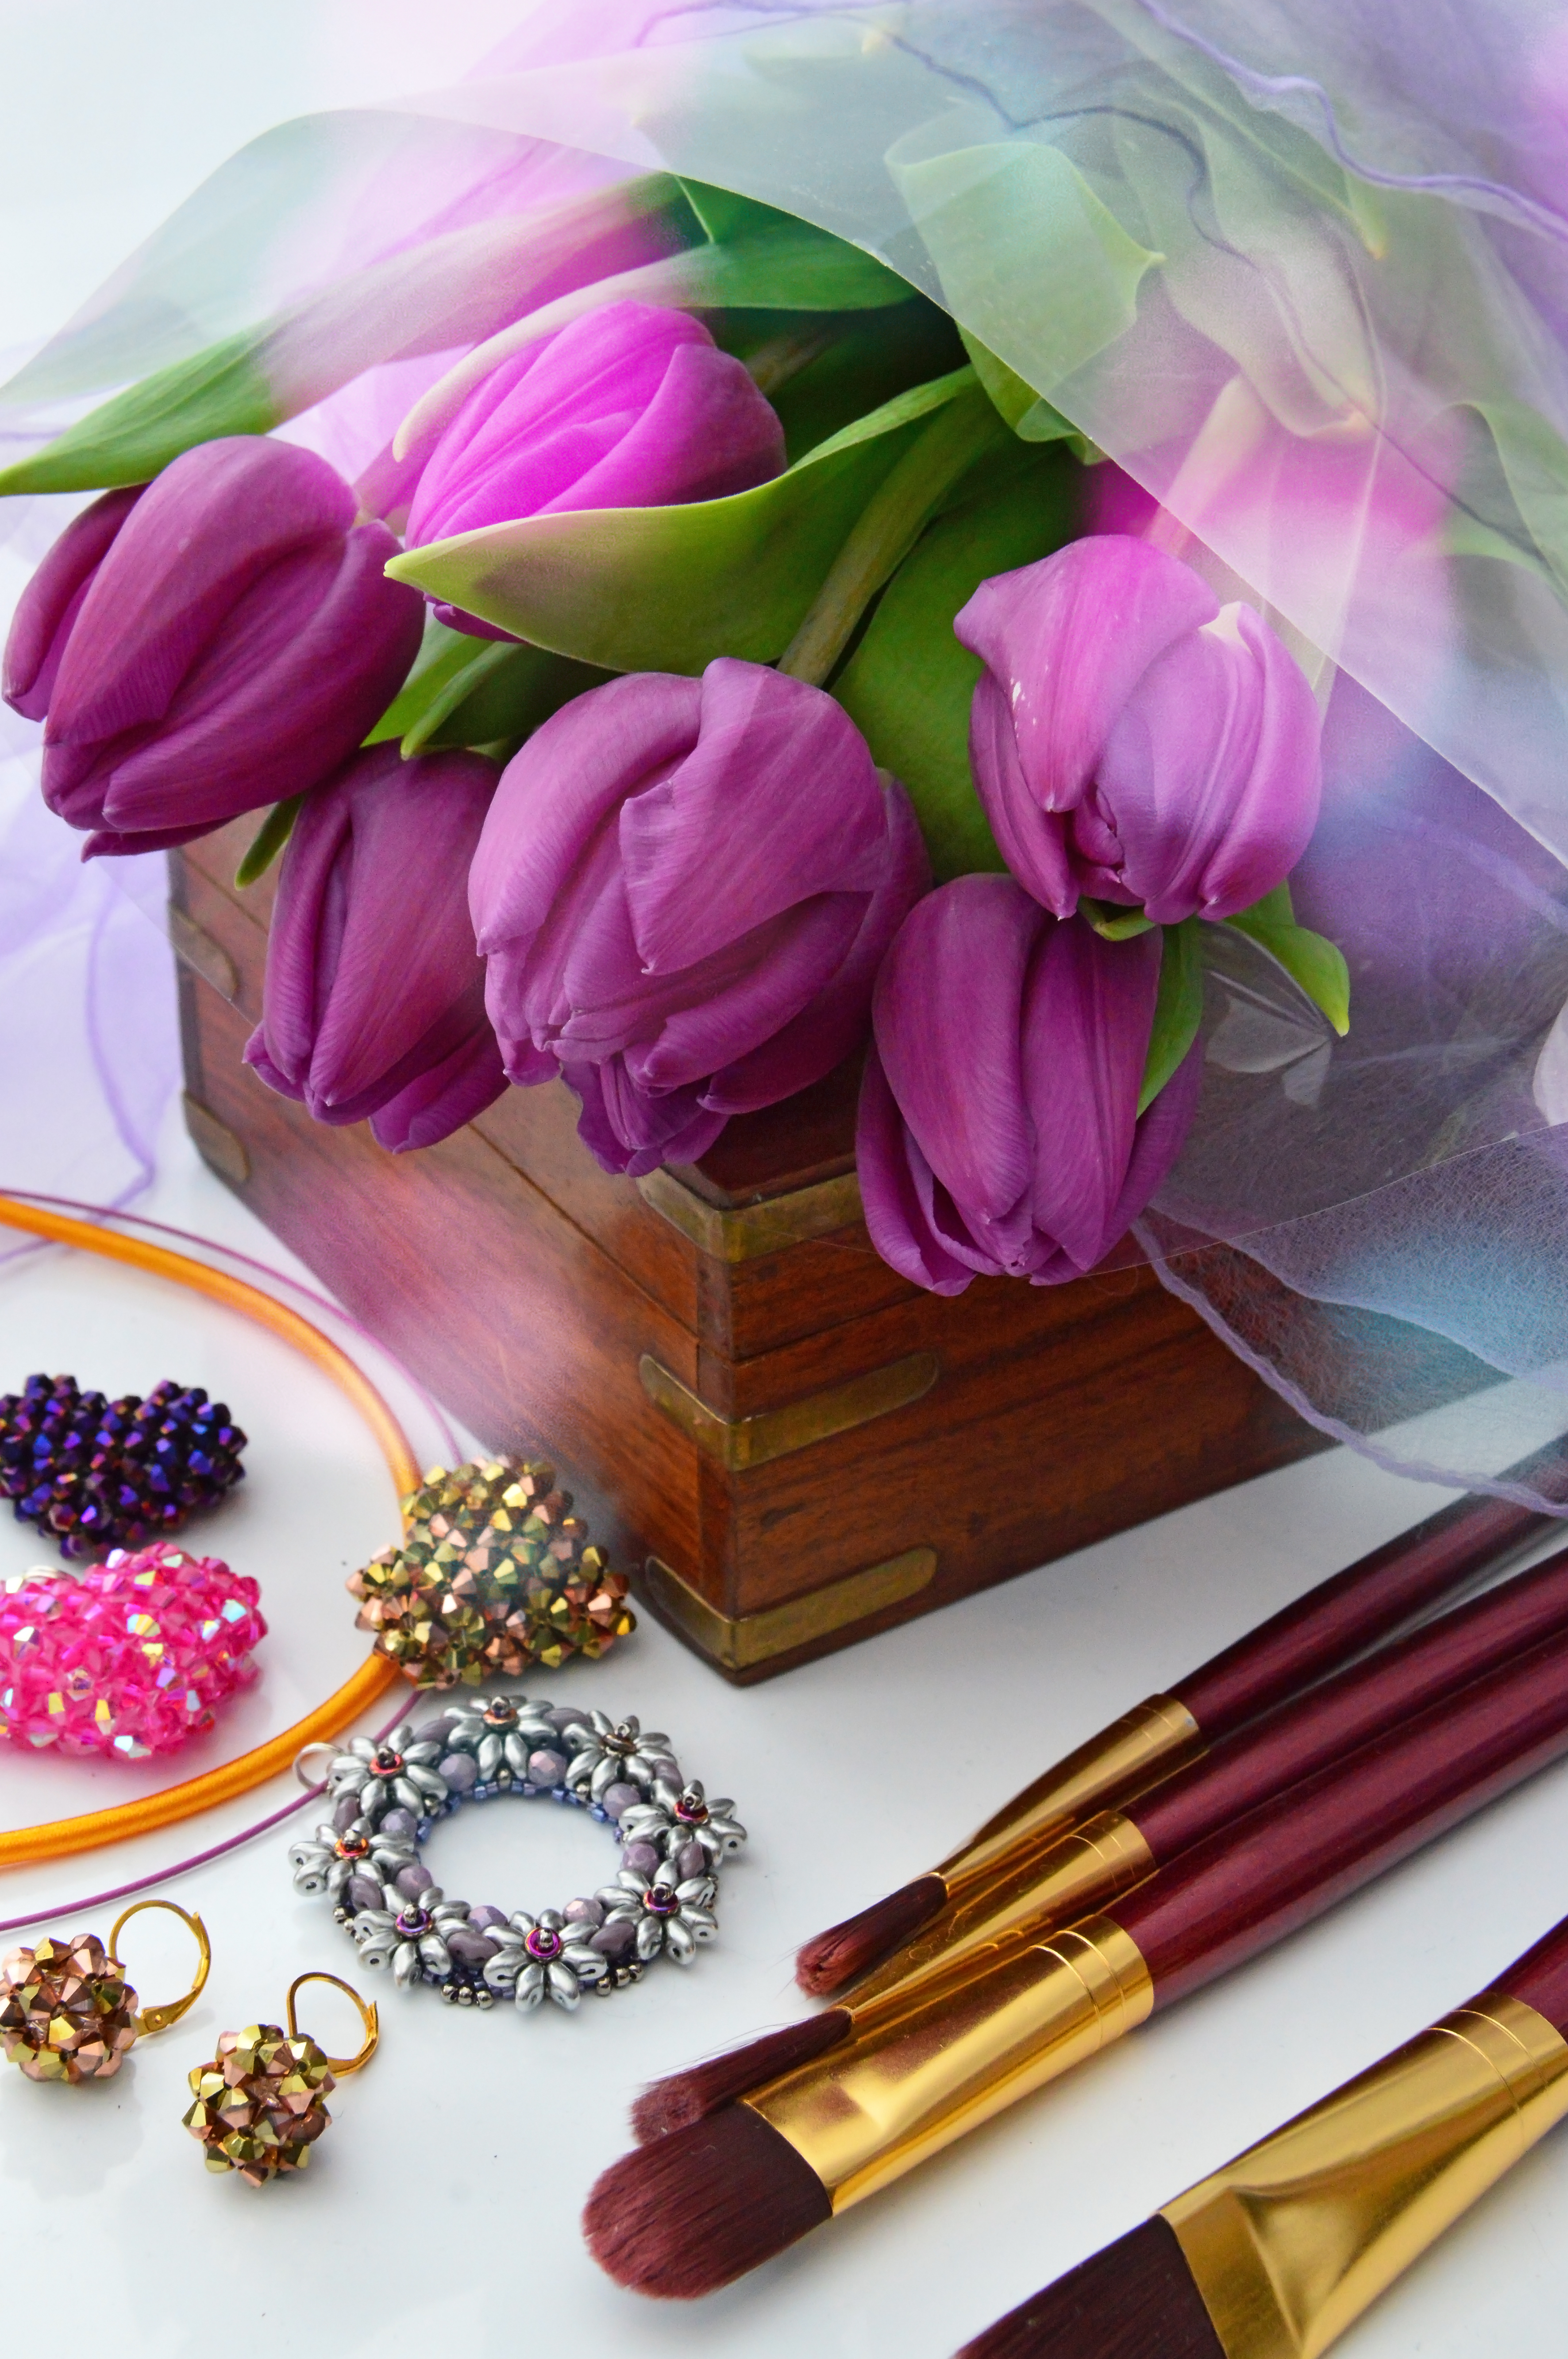
tulips, purple, background, bouquet, flower, nature, black, bunch, beautiful, fresh, green, beauty, spring, floral, blossom, isolated, flowers, red, white, natural, colorful, bright, plant, season, love, flowering plant, cut flowers, floristry, flower arranging, magenta, still life photography, floral design, still life, petal, flower bouquet, tulip